Hans Otto Theatre

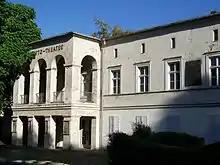
alte Spielstätte in der Zimmerstraße

The Kingliches Schauspielhaus, dedicated to the pleasure of the inhabitants, was opened in 1795 under King Frederick William II of Prussia, successor to Frederick the Great, on the Potsdamer Stadtkanal. It was called the Canal Opera House in the vernacular because of this location. The house had room for 700 guests and initially functioned as a venue for the Schauspielhaus Berlin, had no ensemble of its own and was under the artistic direction of the Berlin general management. The programme included plays, operas and ballets – all of them guest performances from Berlin. Since the Potsdam garrison accounted for about a third of the population, military personnel made up a large part of the audience in addition to the middle-class audience.